Presidency of Jair Bolsonaro

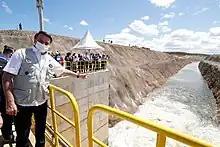
Bolsonaro in a construction site on the bank of the São Francisco River in the state of Ceará, in June 2020.

Throughout the COVID-19 pandemic in Brazil, Bolsonaro and his administration have been accused of downplaying the crisis while the number of Brazilians infected by the virus climbed exponentially by mid-2020. Bolsonaro claimed that COVID-19 is no deadlier than the "common flu" and that his priority was the nation's economic recovery rather than the health crisis. He criticized the governor of Rio de Janeiro for suspending flights from other states with confirmed cases, claiming that Rio de Janeiro was behaving like its own country and that taking precautions such as closing businesses to limit the spread was hurting the economy.